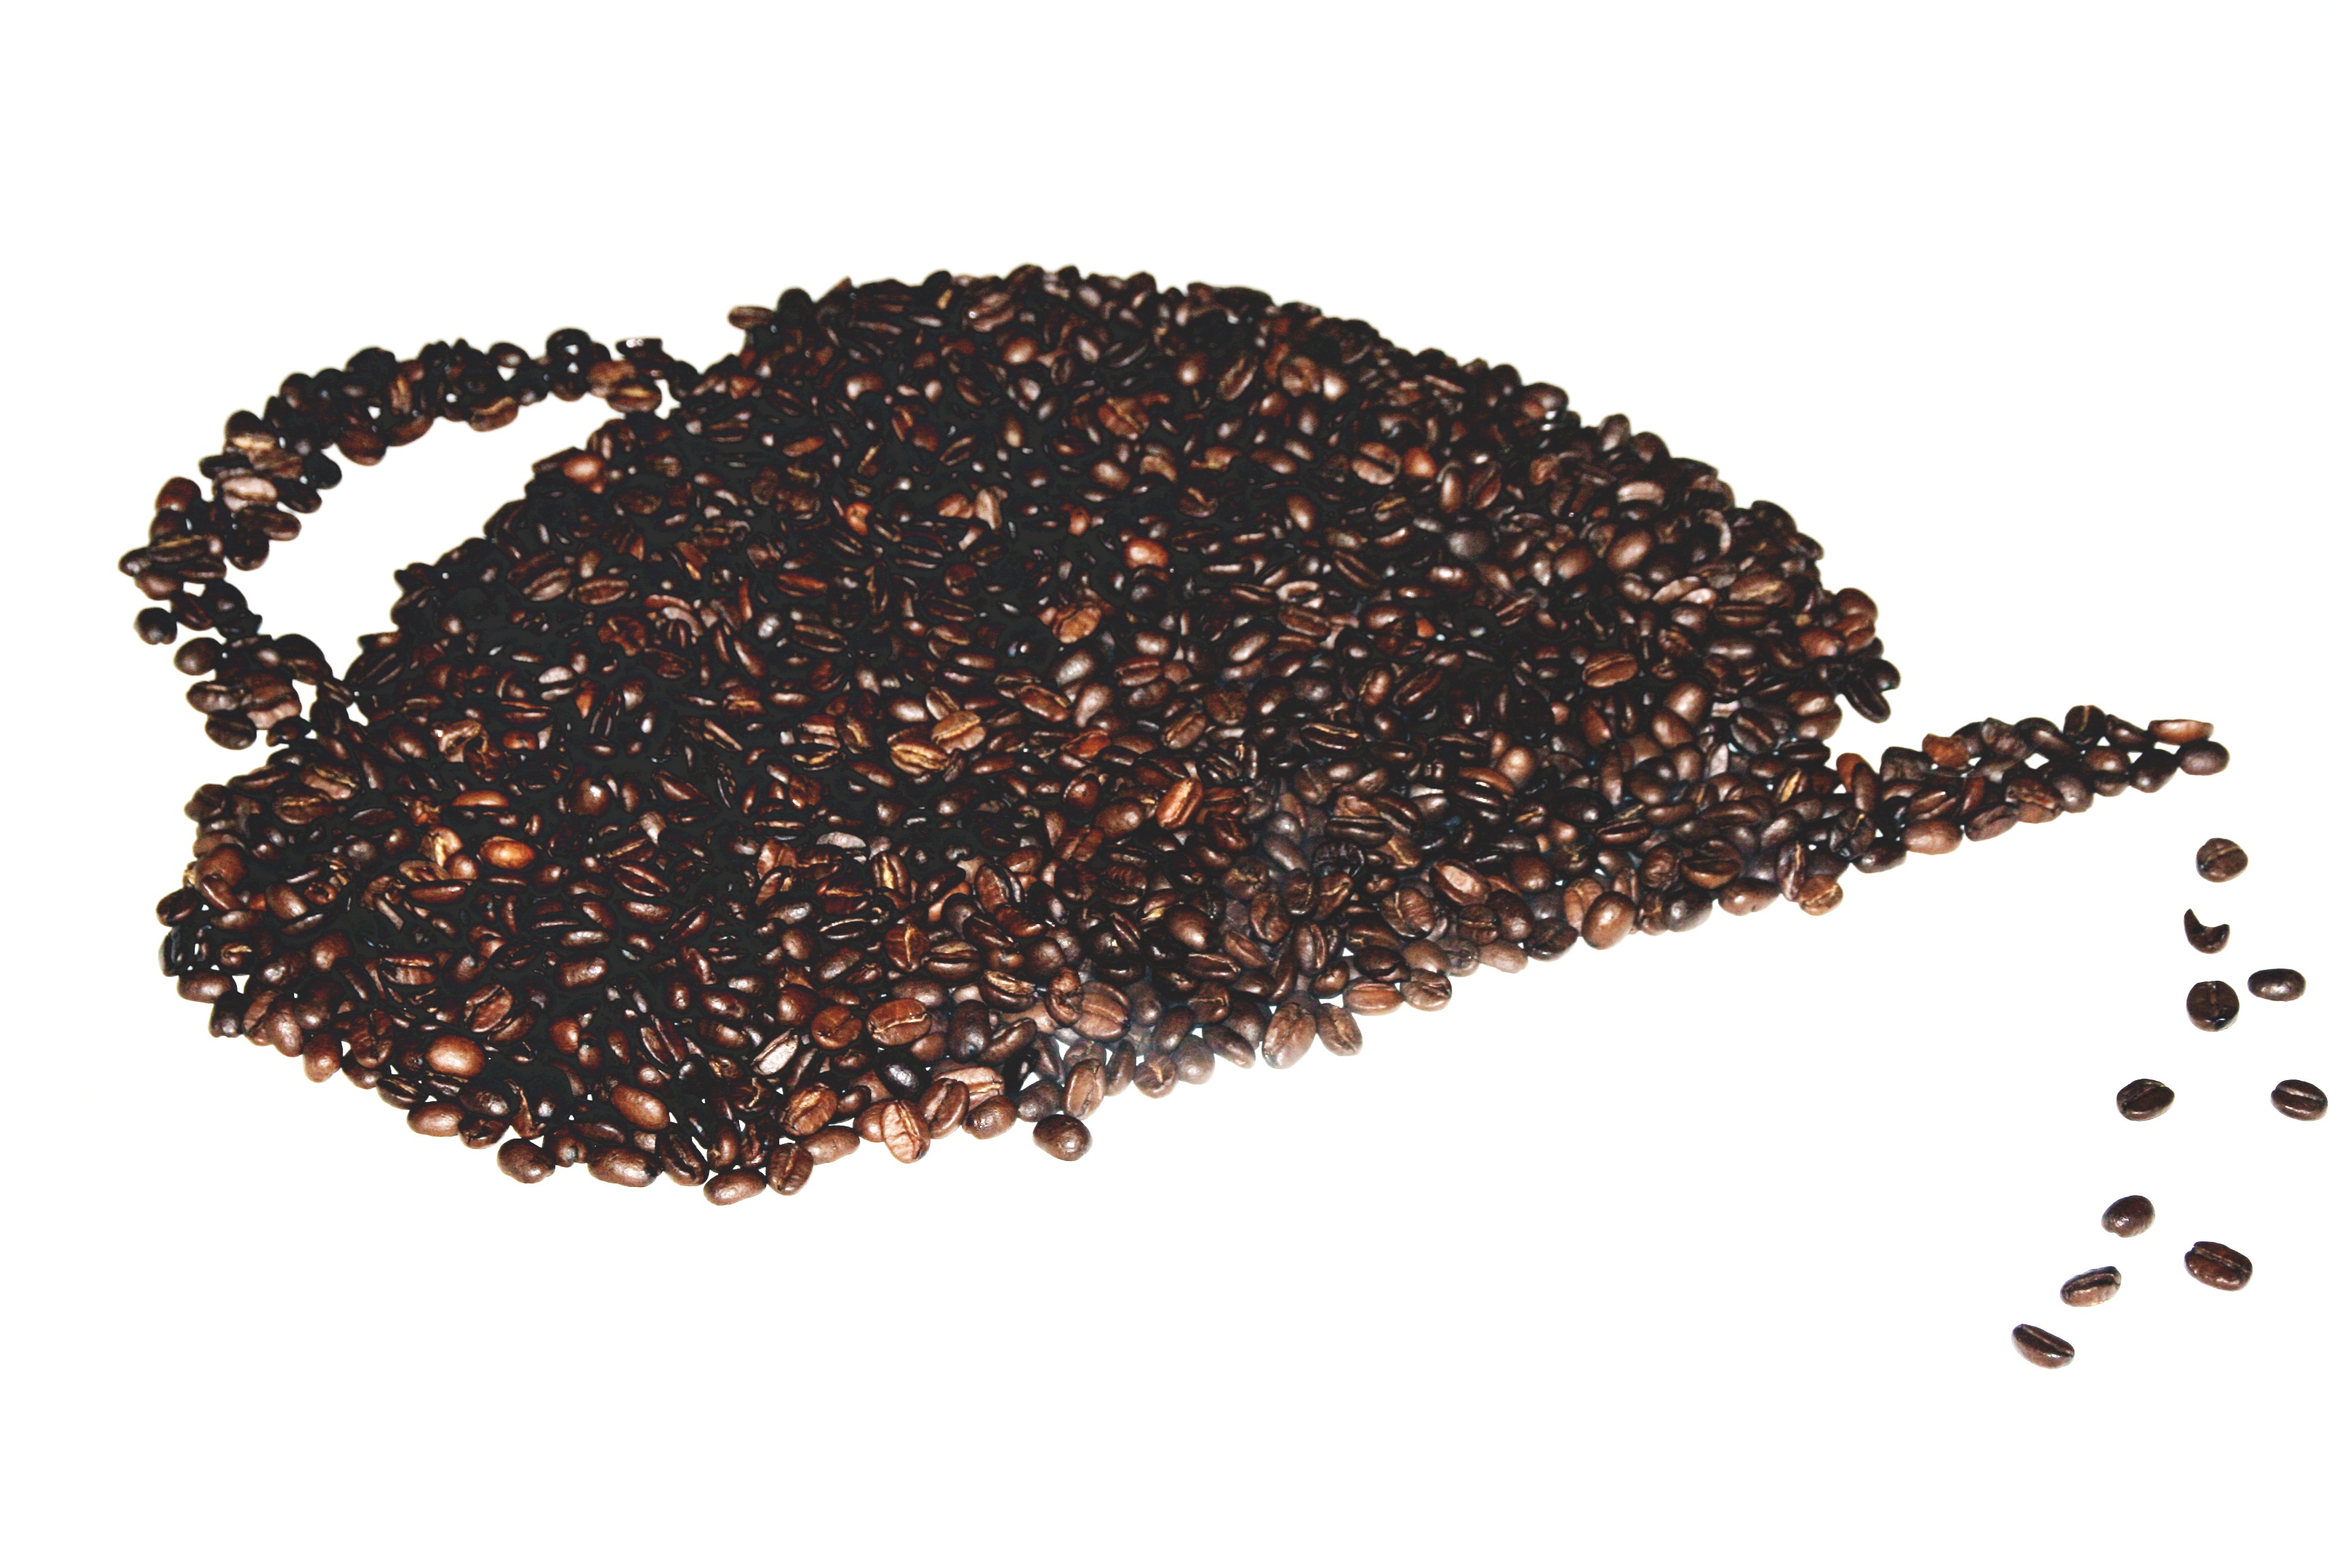
cafe, coffee, pot, food, produce, brown, soil, drink, roasting, beans, benefit from, coffee beans, whole bean coffee